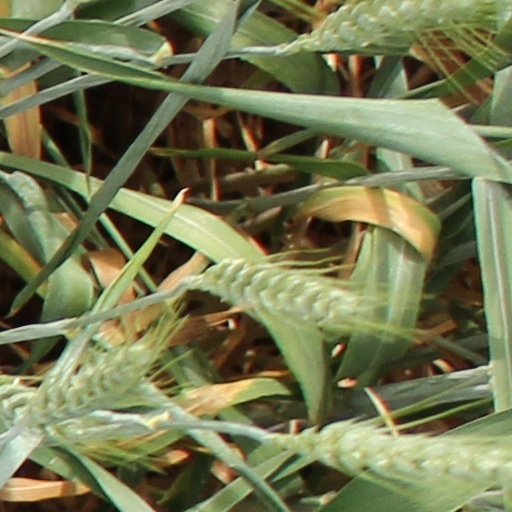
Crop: wheat